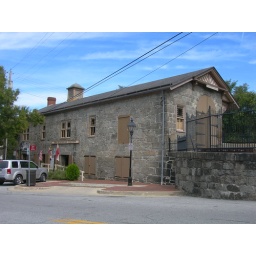
Ellicott City, Maryland. Constructed in 1831, it is the oldest standing train station in the USA.